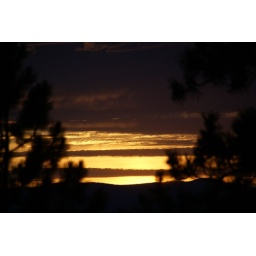
On top of this hill in the back of my house